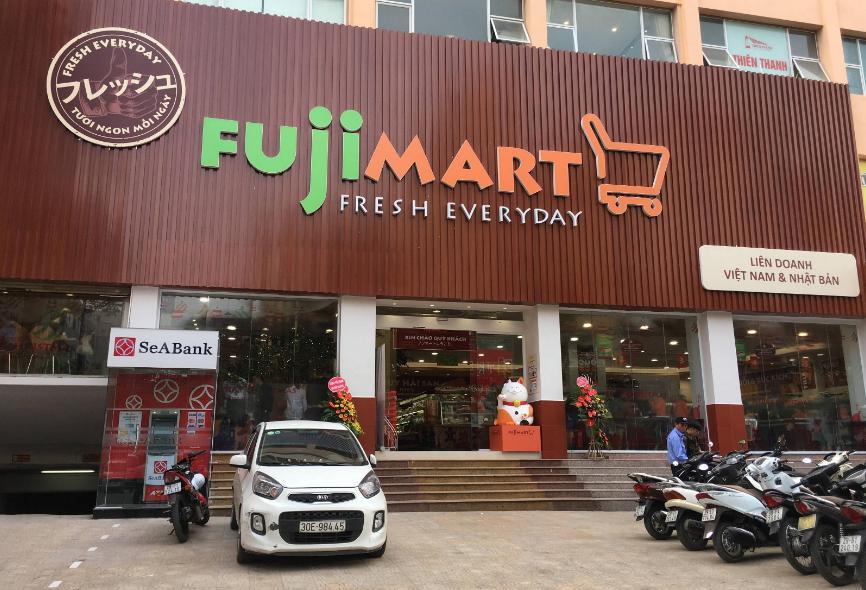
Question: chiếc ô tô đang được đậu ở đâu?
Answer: chiếc ô tô đang được đậu phía trước một siêu thị